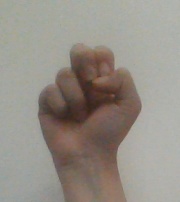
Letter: gaaf